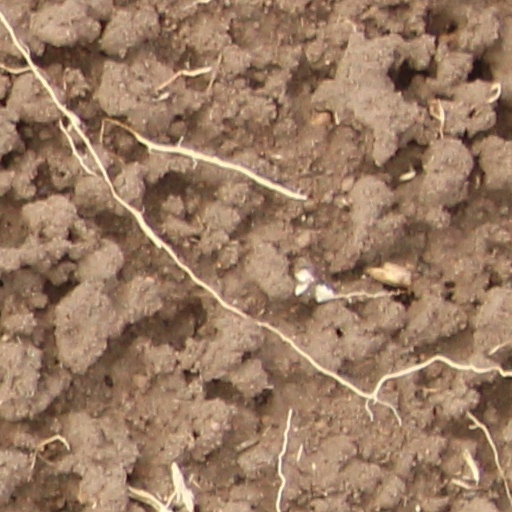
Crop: wheat